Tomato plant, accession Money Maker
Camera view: tilt-top (135 deg); turntable rotation: 30 degrees
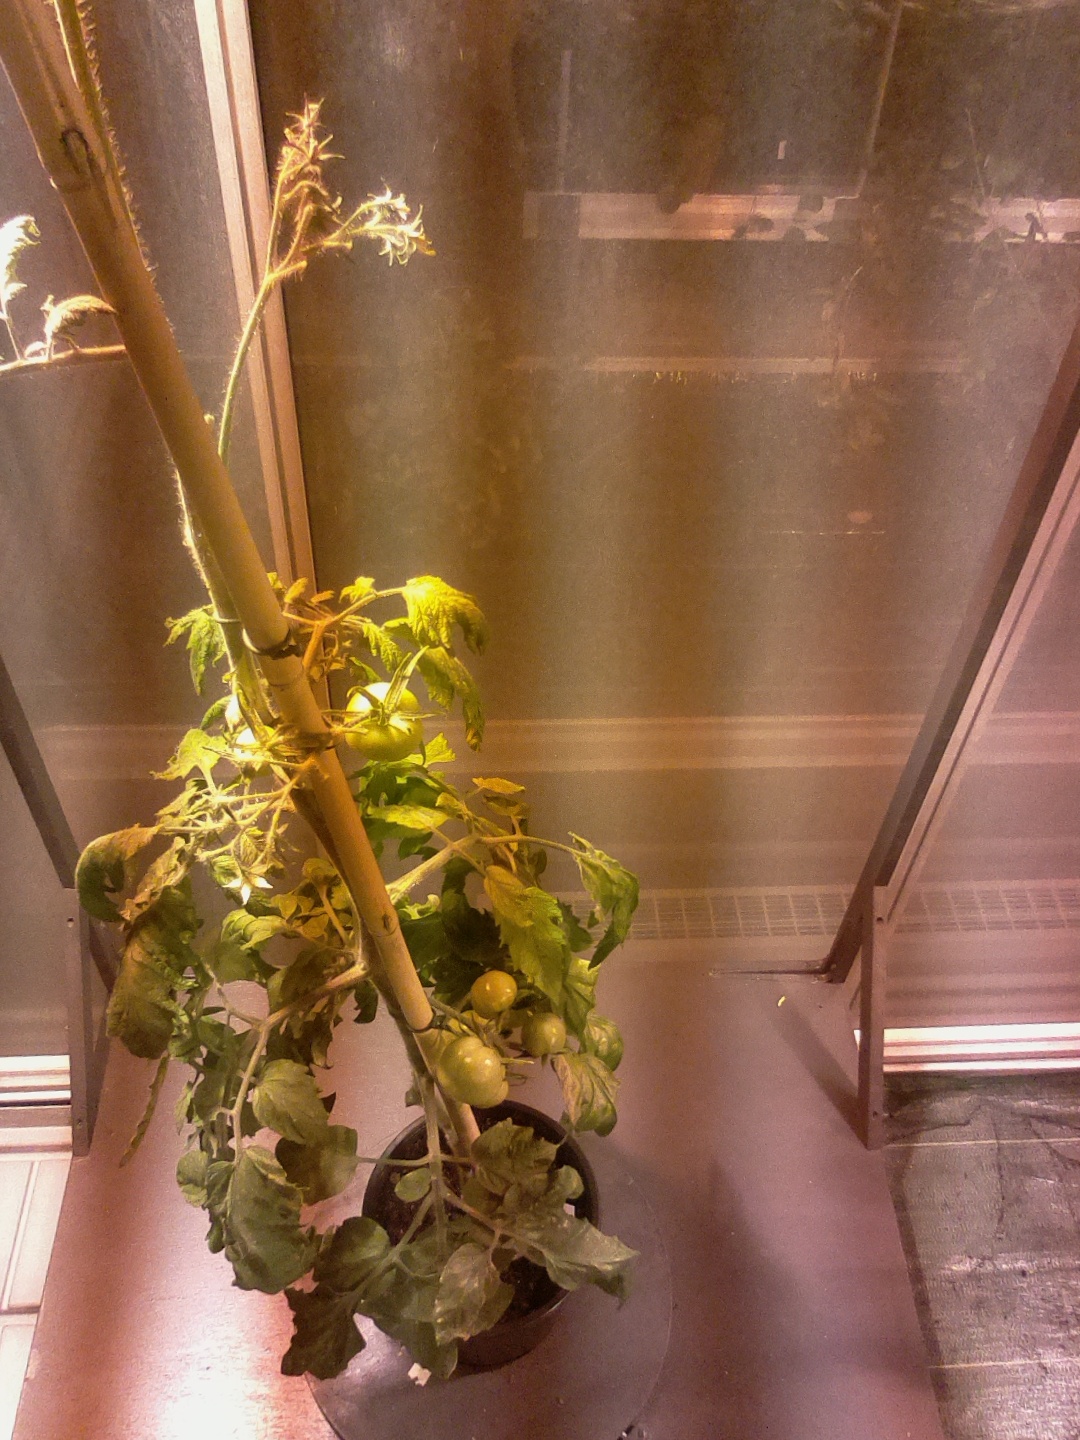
BBCH growth stage 76: 60%-70% of final fruit size